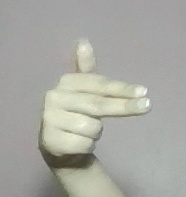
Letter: ghain